Mir

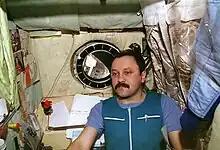
Cosmonaut Yury Usachov in his "Kayutka"

The most significant adverse effects of long-term weightlessness are muscle atrophy and deterioration of the skeleton, or spaceflight osteopenia. Other significant effects include fluid redistribution, a slowing of the cardiovascular system, decreased production of red blood cells, balance disorders, and a weakening of the immune system. Lesser symptoms include loss of body mass, nasal congestion, sleep disturbance, excess flatulence, and puffiness of the face. These effects begin to reverse quickly upon return to the Earth.